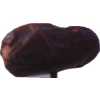
Label: dates